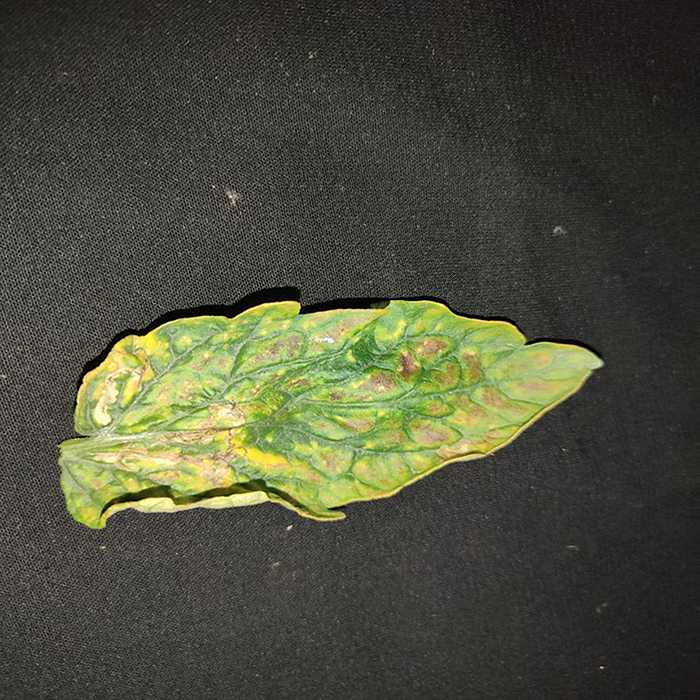
Plant: Tomato
Label: Tomato spotted wilt